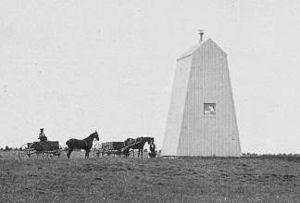
Les phares de Nantucket Cliff Range sont une paire de phare inactif situé au centre nord de l'île de Nantucket dans le Comté de Nantucket.